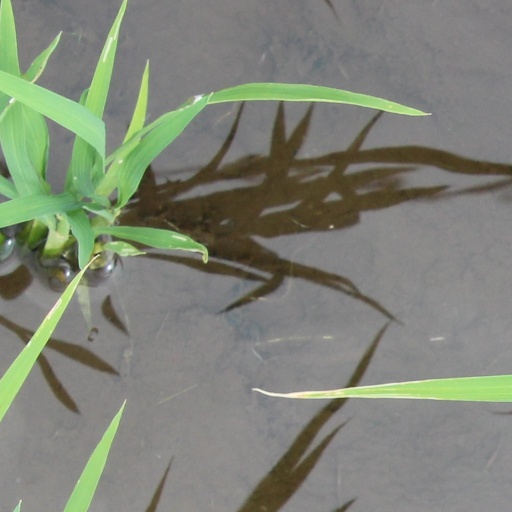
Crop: rice